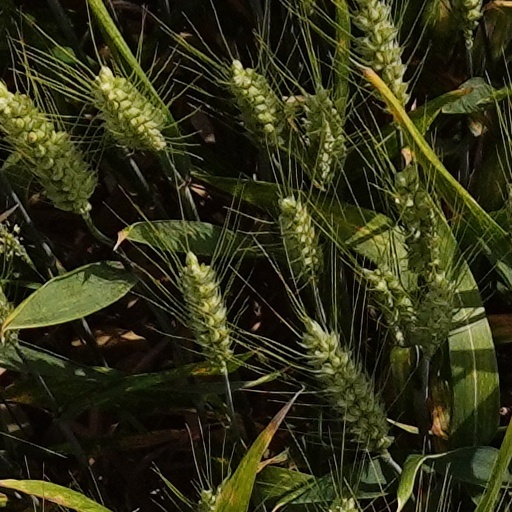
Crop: wheat